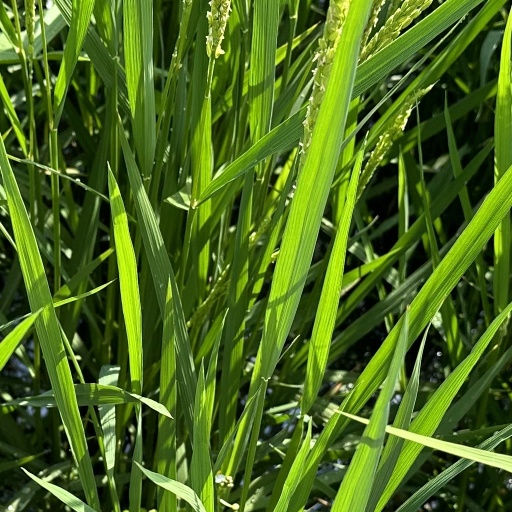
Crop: rice